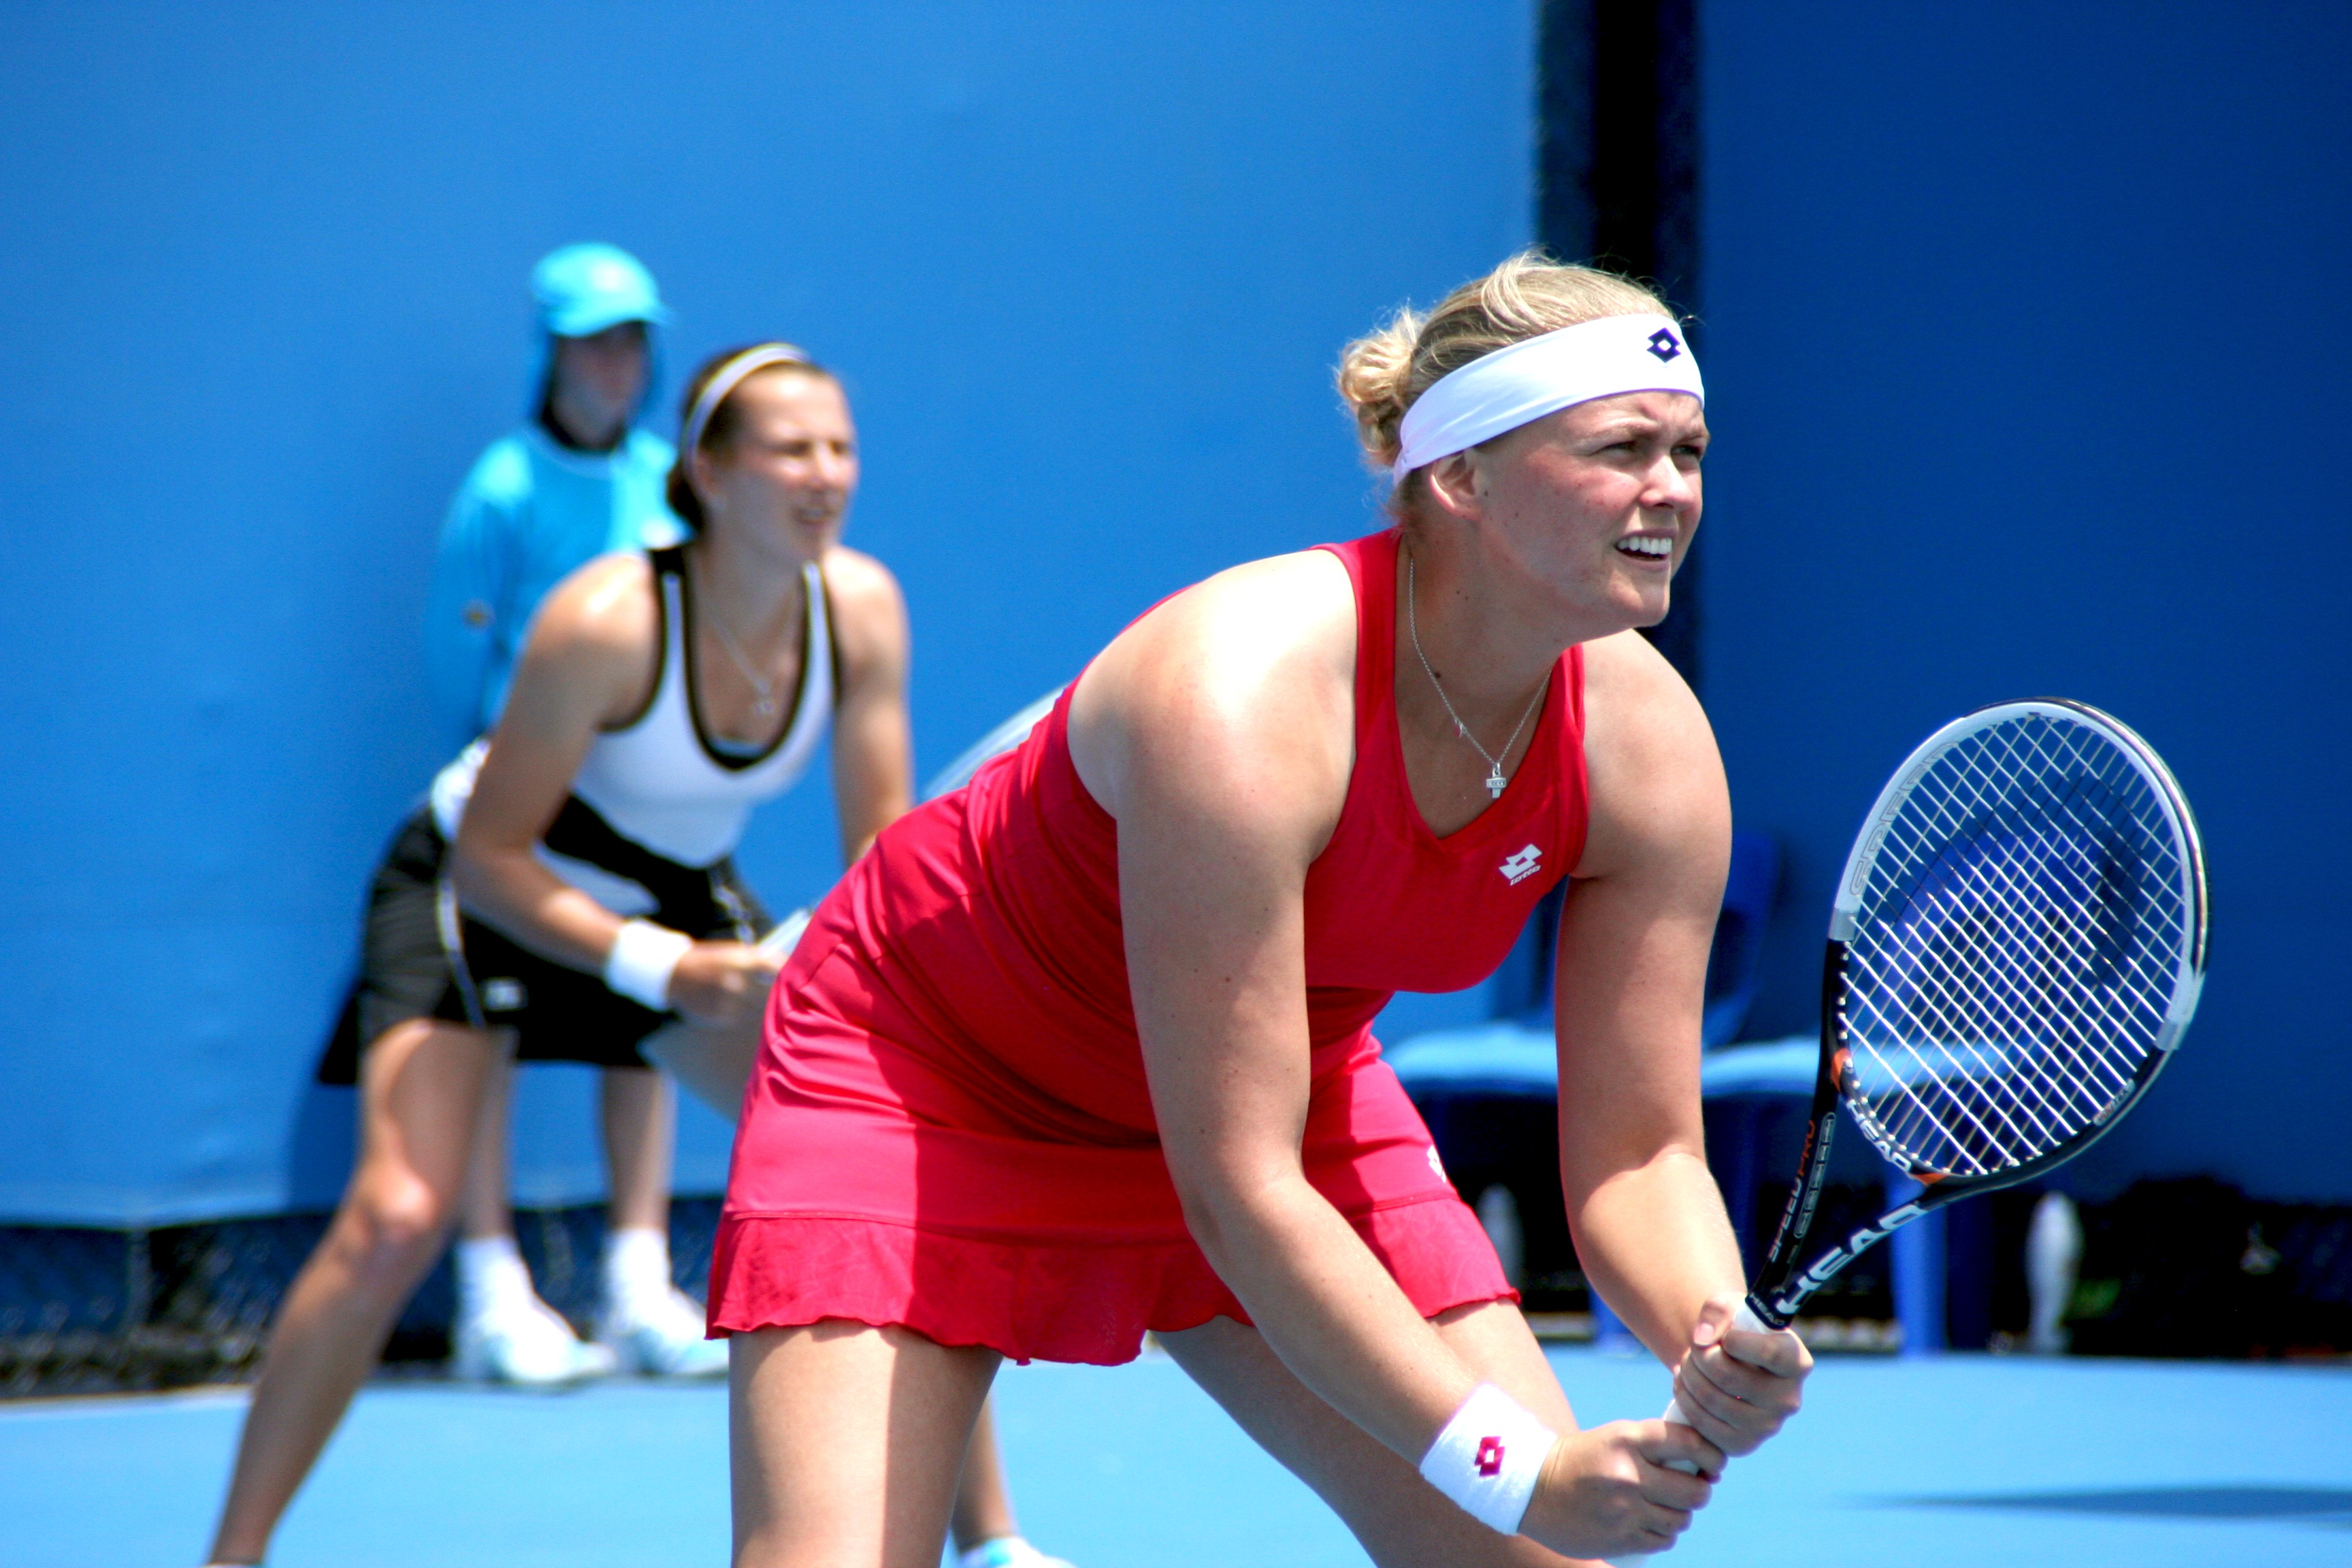
2012, tennis, sports, melbourne, tournament, ball game, tennis player, play tennis, individual sports, competition event, racquet sport, australian open, anna lena groenefeld